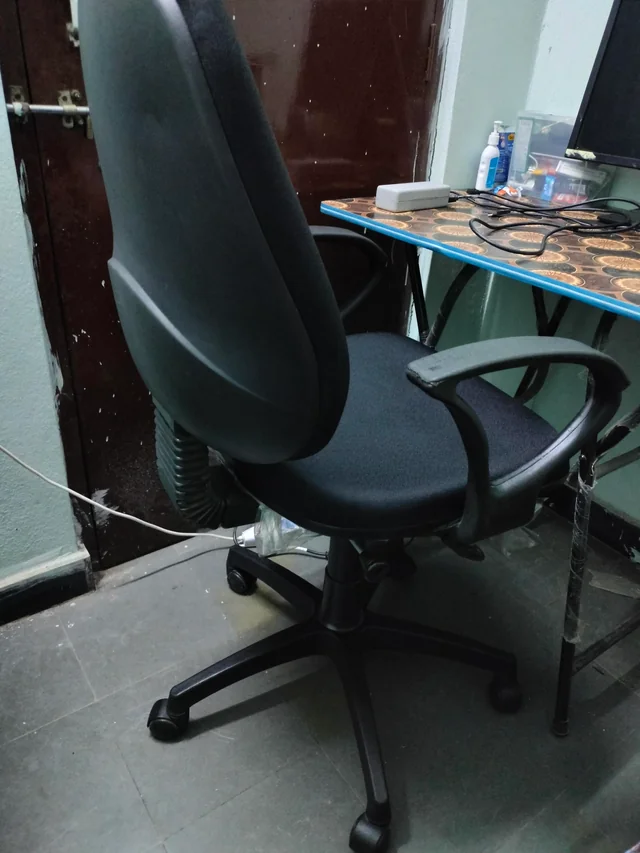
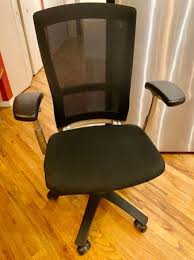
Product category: items_chair
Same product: no